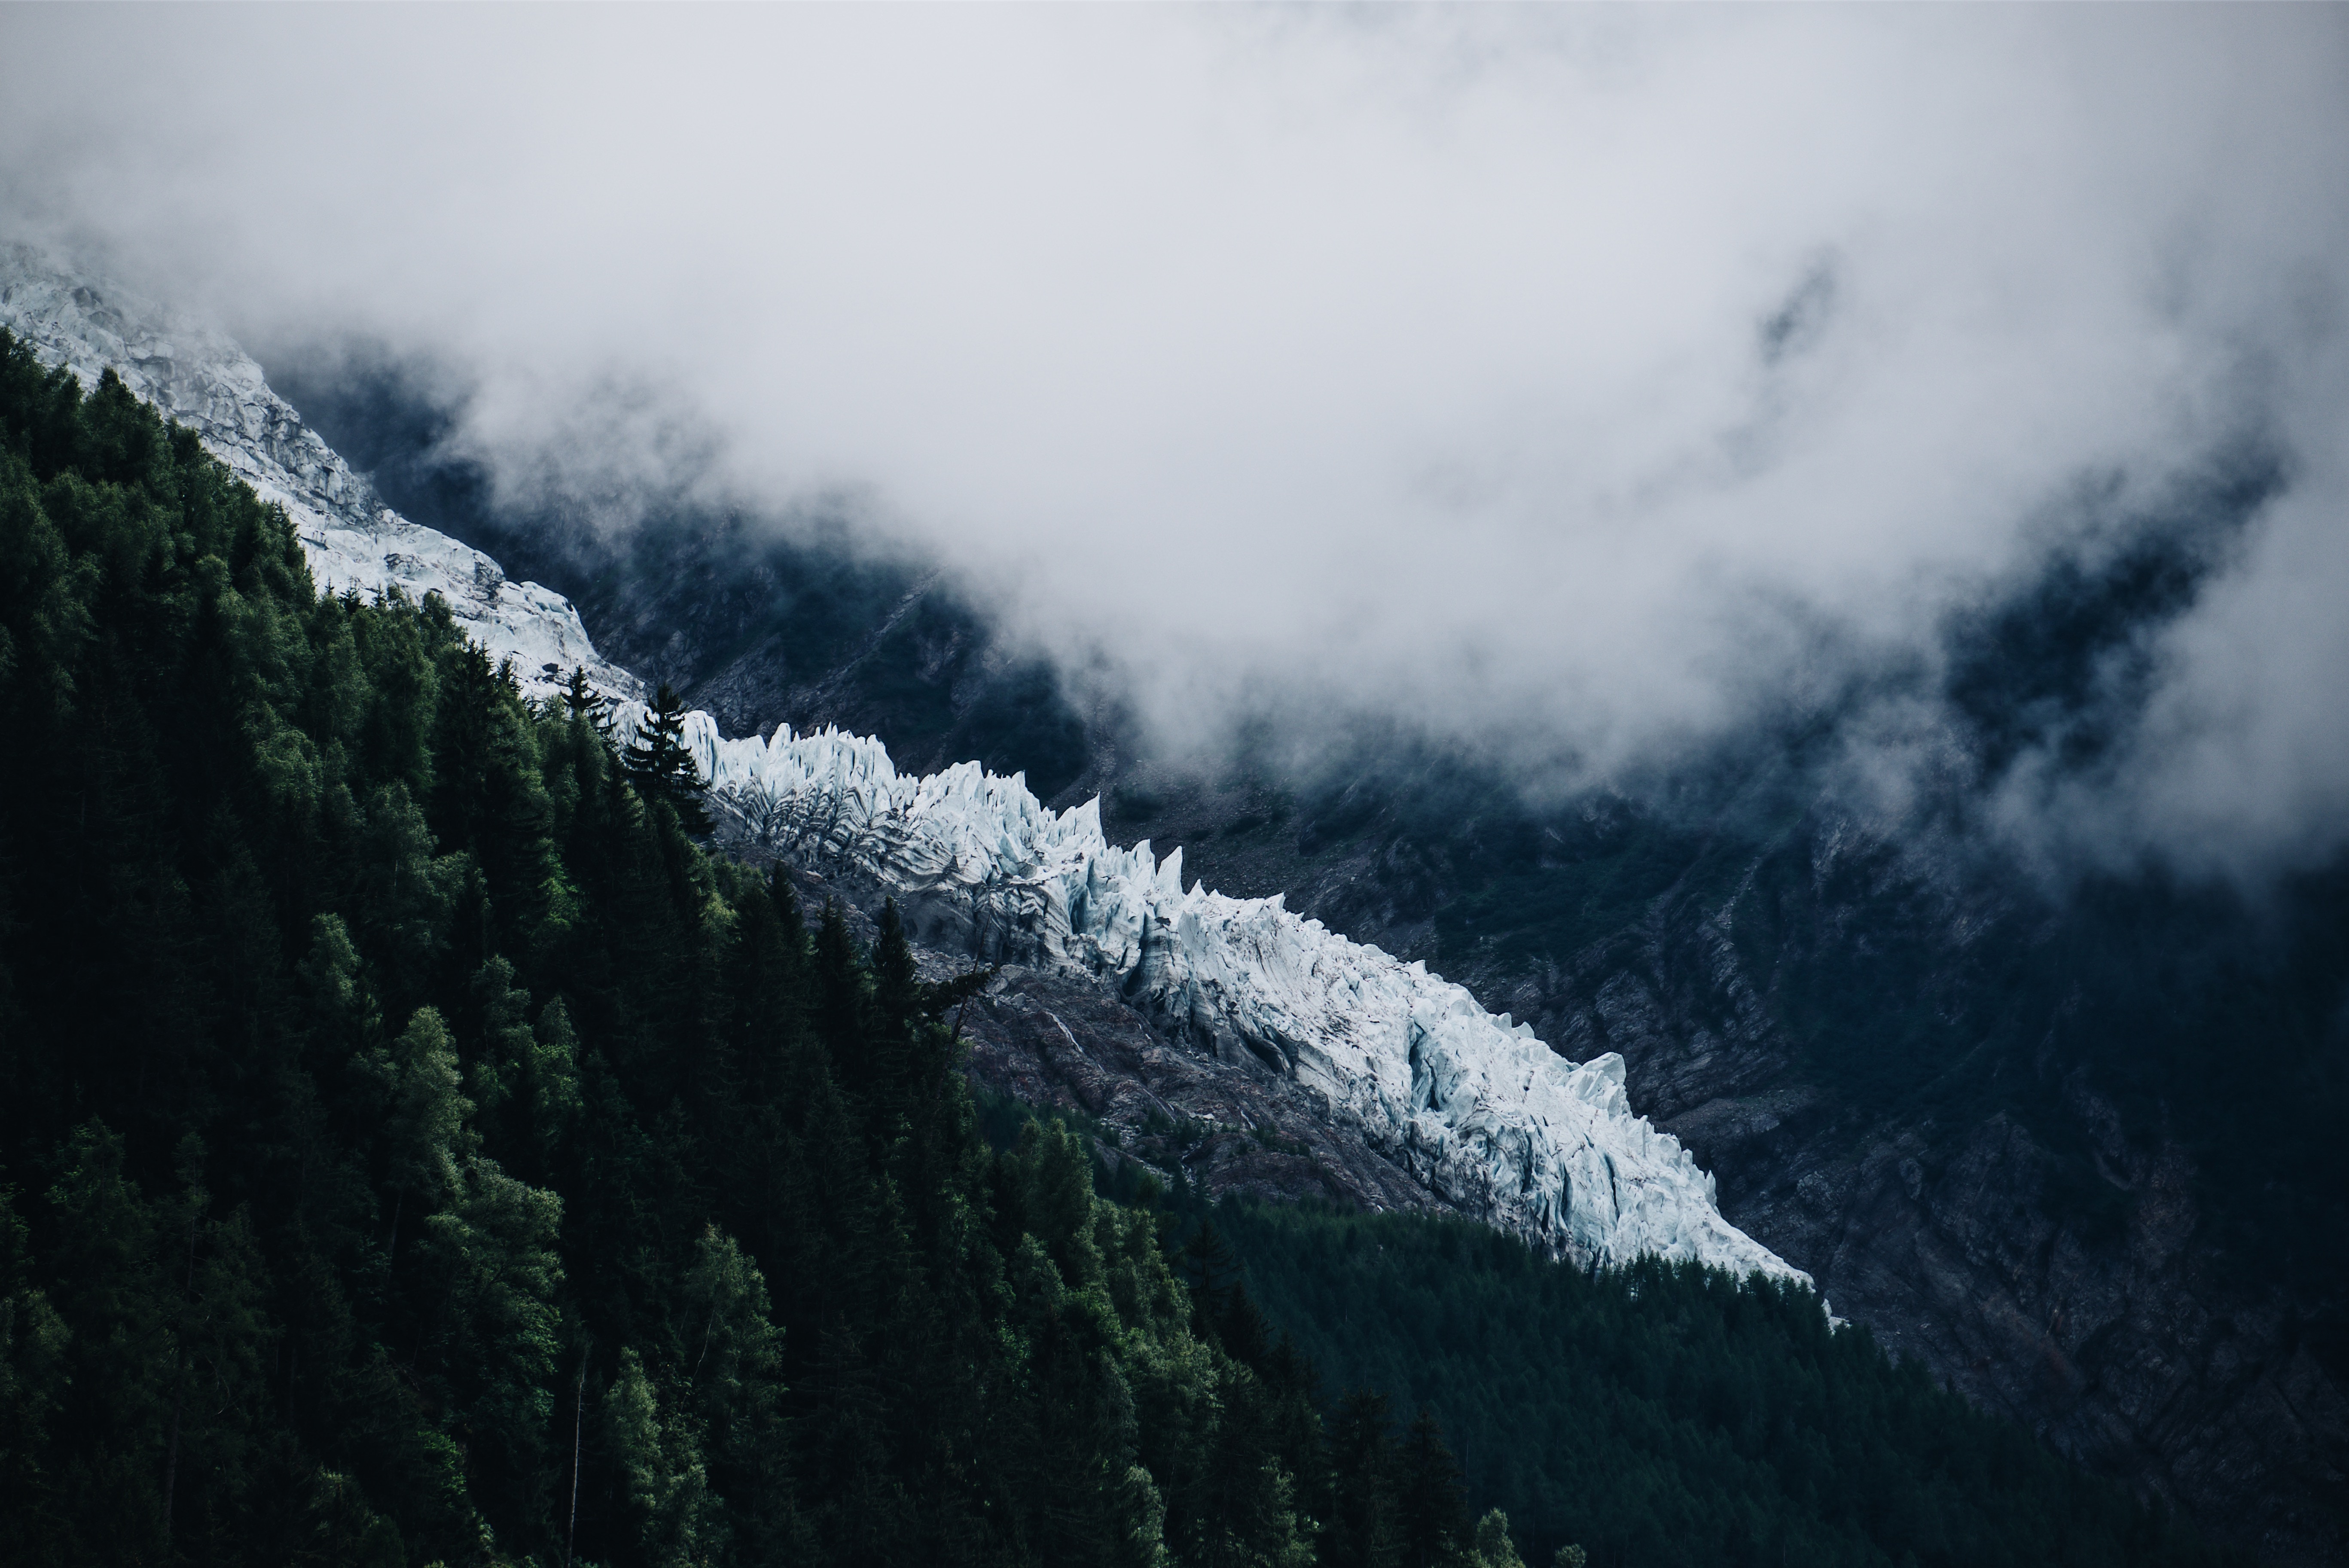
landscape, tree, forest, wilderness, mountain, winter, cloud, sky, mist, hill, valley, mountain range, highland, terrain, national park, ridge, alps, hill station, meteorological phenomenon, mountainous landforms, glacial landform, geological phenomenon, mount scenery